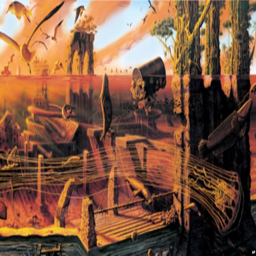
depicts the waterfront into the future .